Makiza

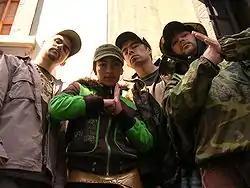
Makiza in 2005

Makiza was a Chilean hip hop group formed in 1997. The group’s music was known for its political and social criticism, with their lyrics often attacking the military dictatorship of Chile. Before breaking up in 2006, the group was one of the most successful hip hop acts in Chile.